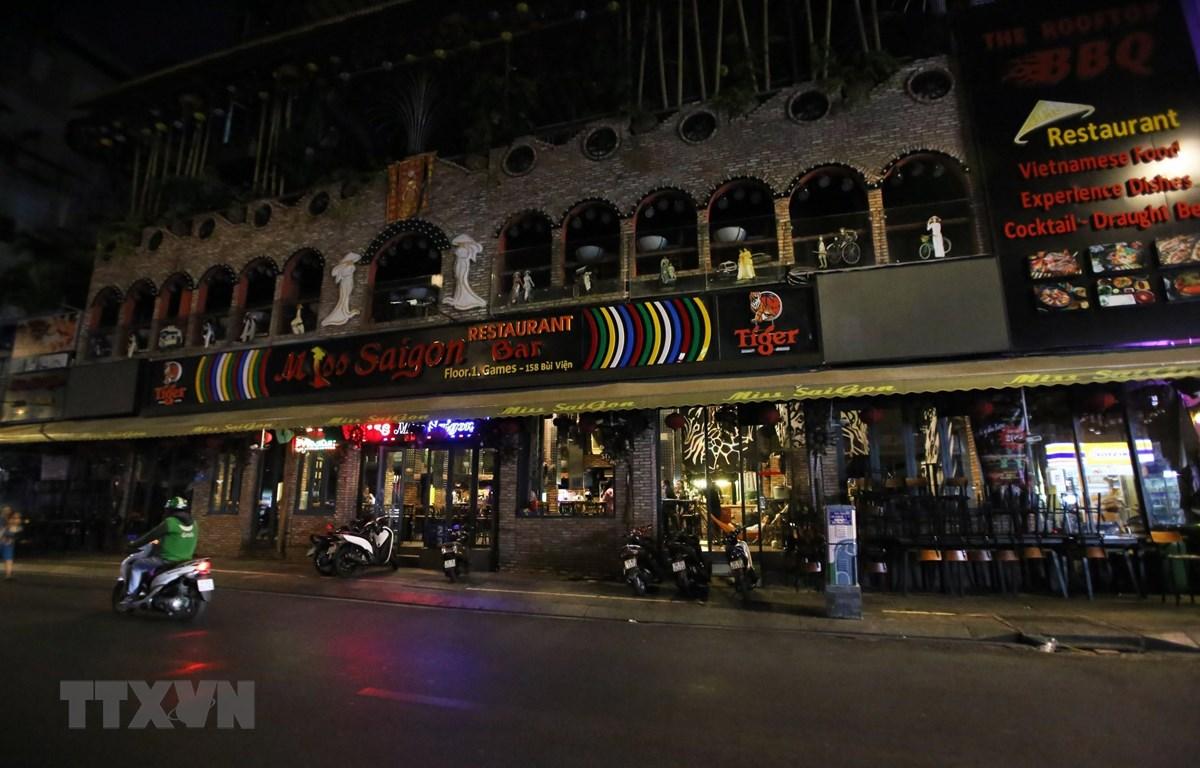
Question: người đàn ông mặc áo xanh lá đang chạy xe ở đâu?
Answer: ở đường bùi viện, ngang qua một nhà hàng